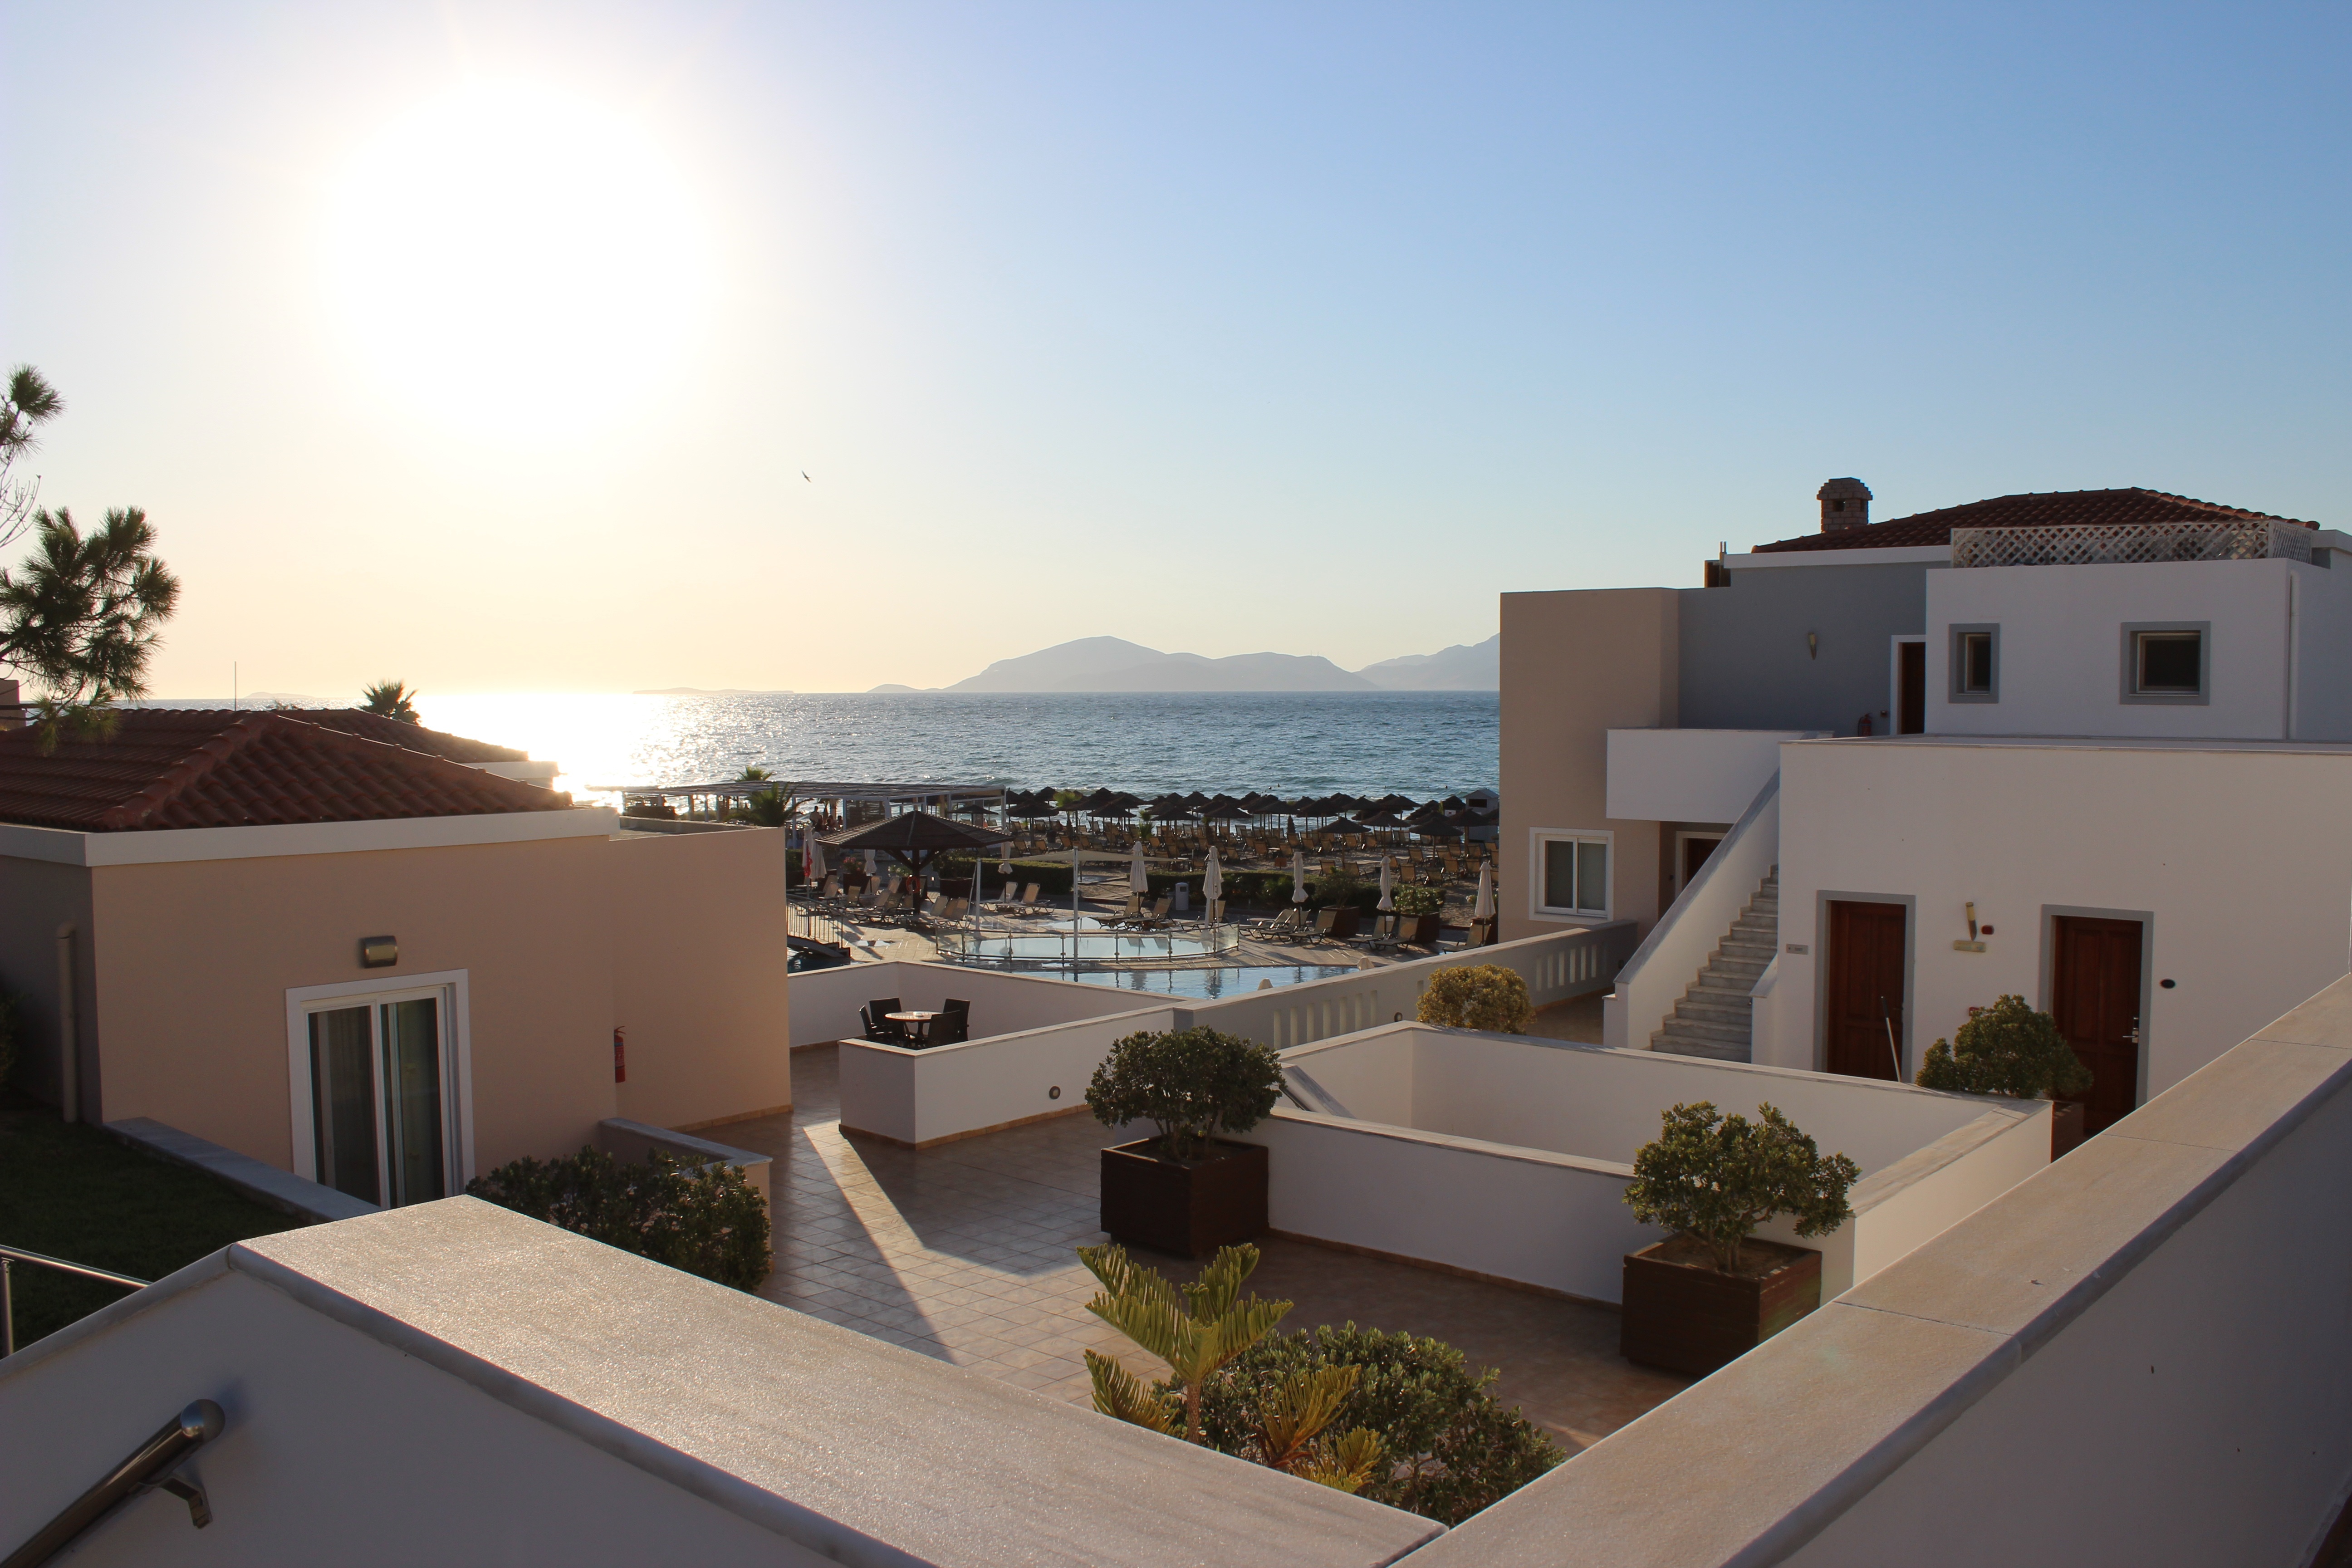
sea, villa, house, home, summer, vacation, cottage, property, apartment, outlook, greece, estate, sea view, real estate, kos